Justin Bilyeu

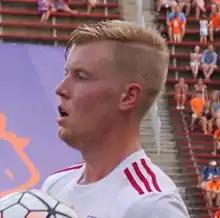
Bilyeu playing for New York Red Bulls II in 2016

Justin Bilyeu (born February 3, 1994) is an American former soccer player.